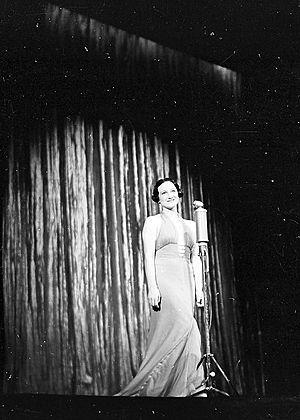
Greta Keller, de son vrai nom Margaretha Keller est une chanteuse autrichienne.